Xiao Riben

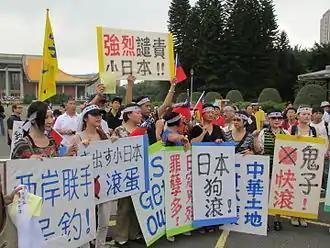
Anti-Japanese demonstrators hold a sign saying "[We] strongly condemn the Japanese!!" during the 2012 China anti-Japanese demonstrations in Taiwan

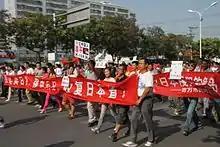
On September 18, 2012, anti-Japanese demonstrators march with a banner saying "1.3 billion Chinese stamp on the Japanese runts" in front of Japanese embassy in Beijing.

Xiao Riben is a derogatory Chinese slang term for the Japanese people or a person of Japanese descent. Literally translated, it means "little Japan" or "little Japanese". It is often used with "guizi" or ghost/devil, such as "xiao Riben guizi", or "little Japanese devil".